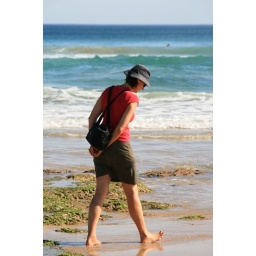
Mornington Peninsula. These feet are made for walking. Hot, they like to walk in cool clear ocean water.